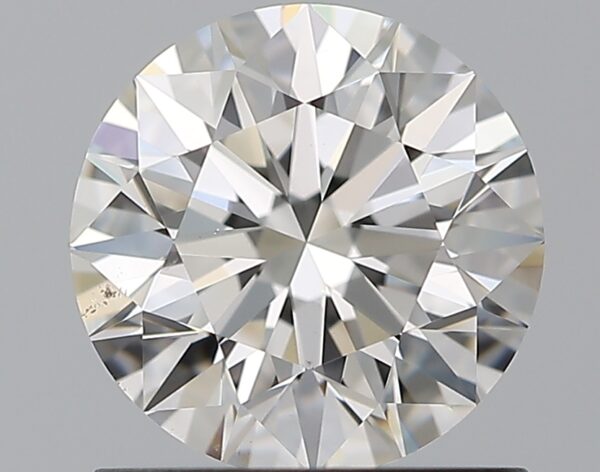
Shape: round
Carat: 1
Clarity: VS2
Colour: F
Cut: EX
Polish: EX
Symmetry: EX
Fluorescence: N
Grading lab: GIA
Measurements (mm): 6.42 x 6.45 x 3.98